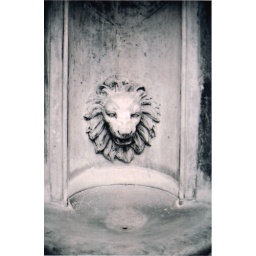
lion in the water tower. july 5-7 2010